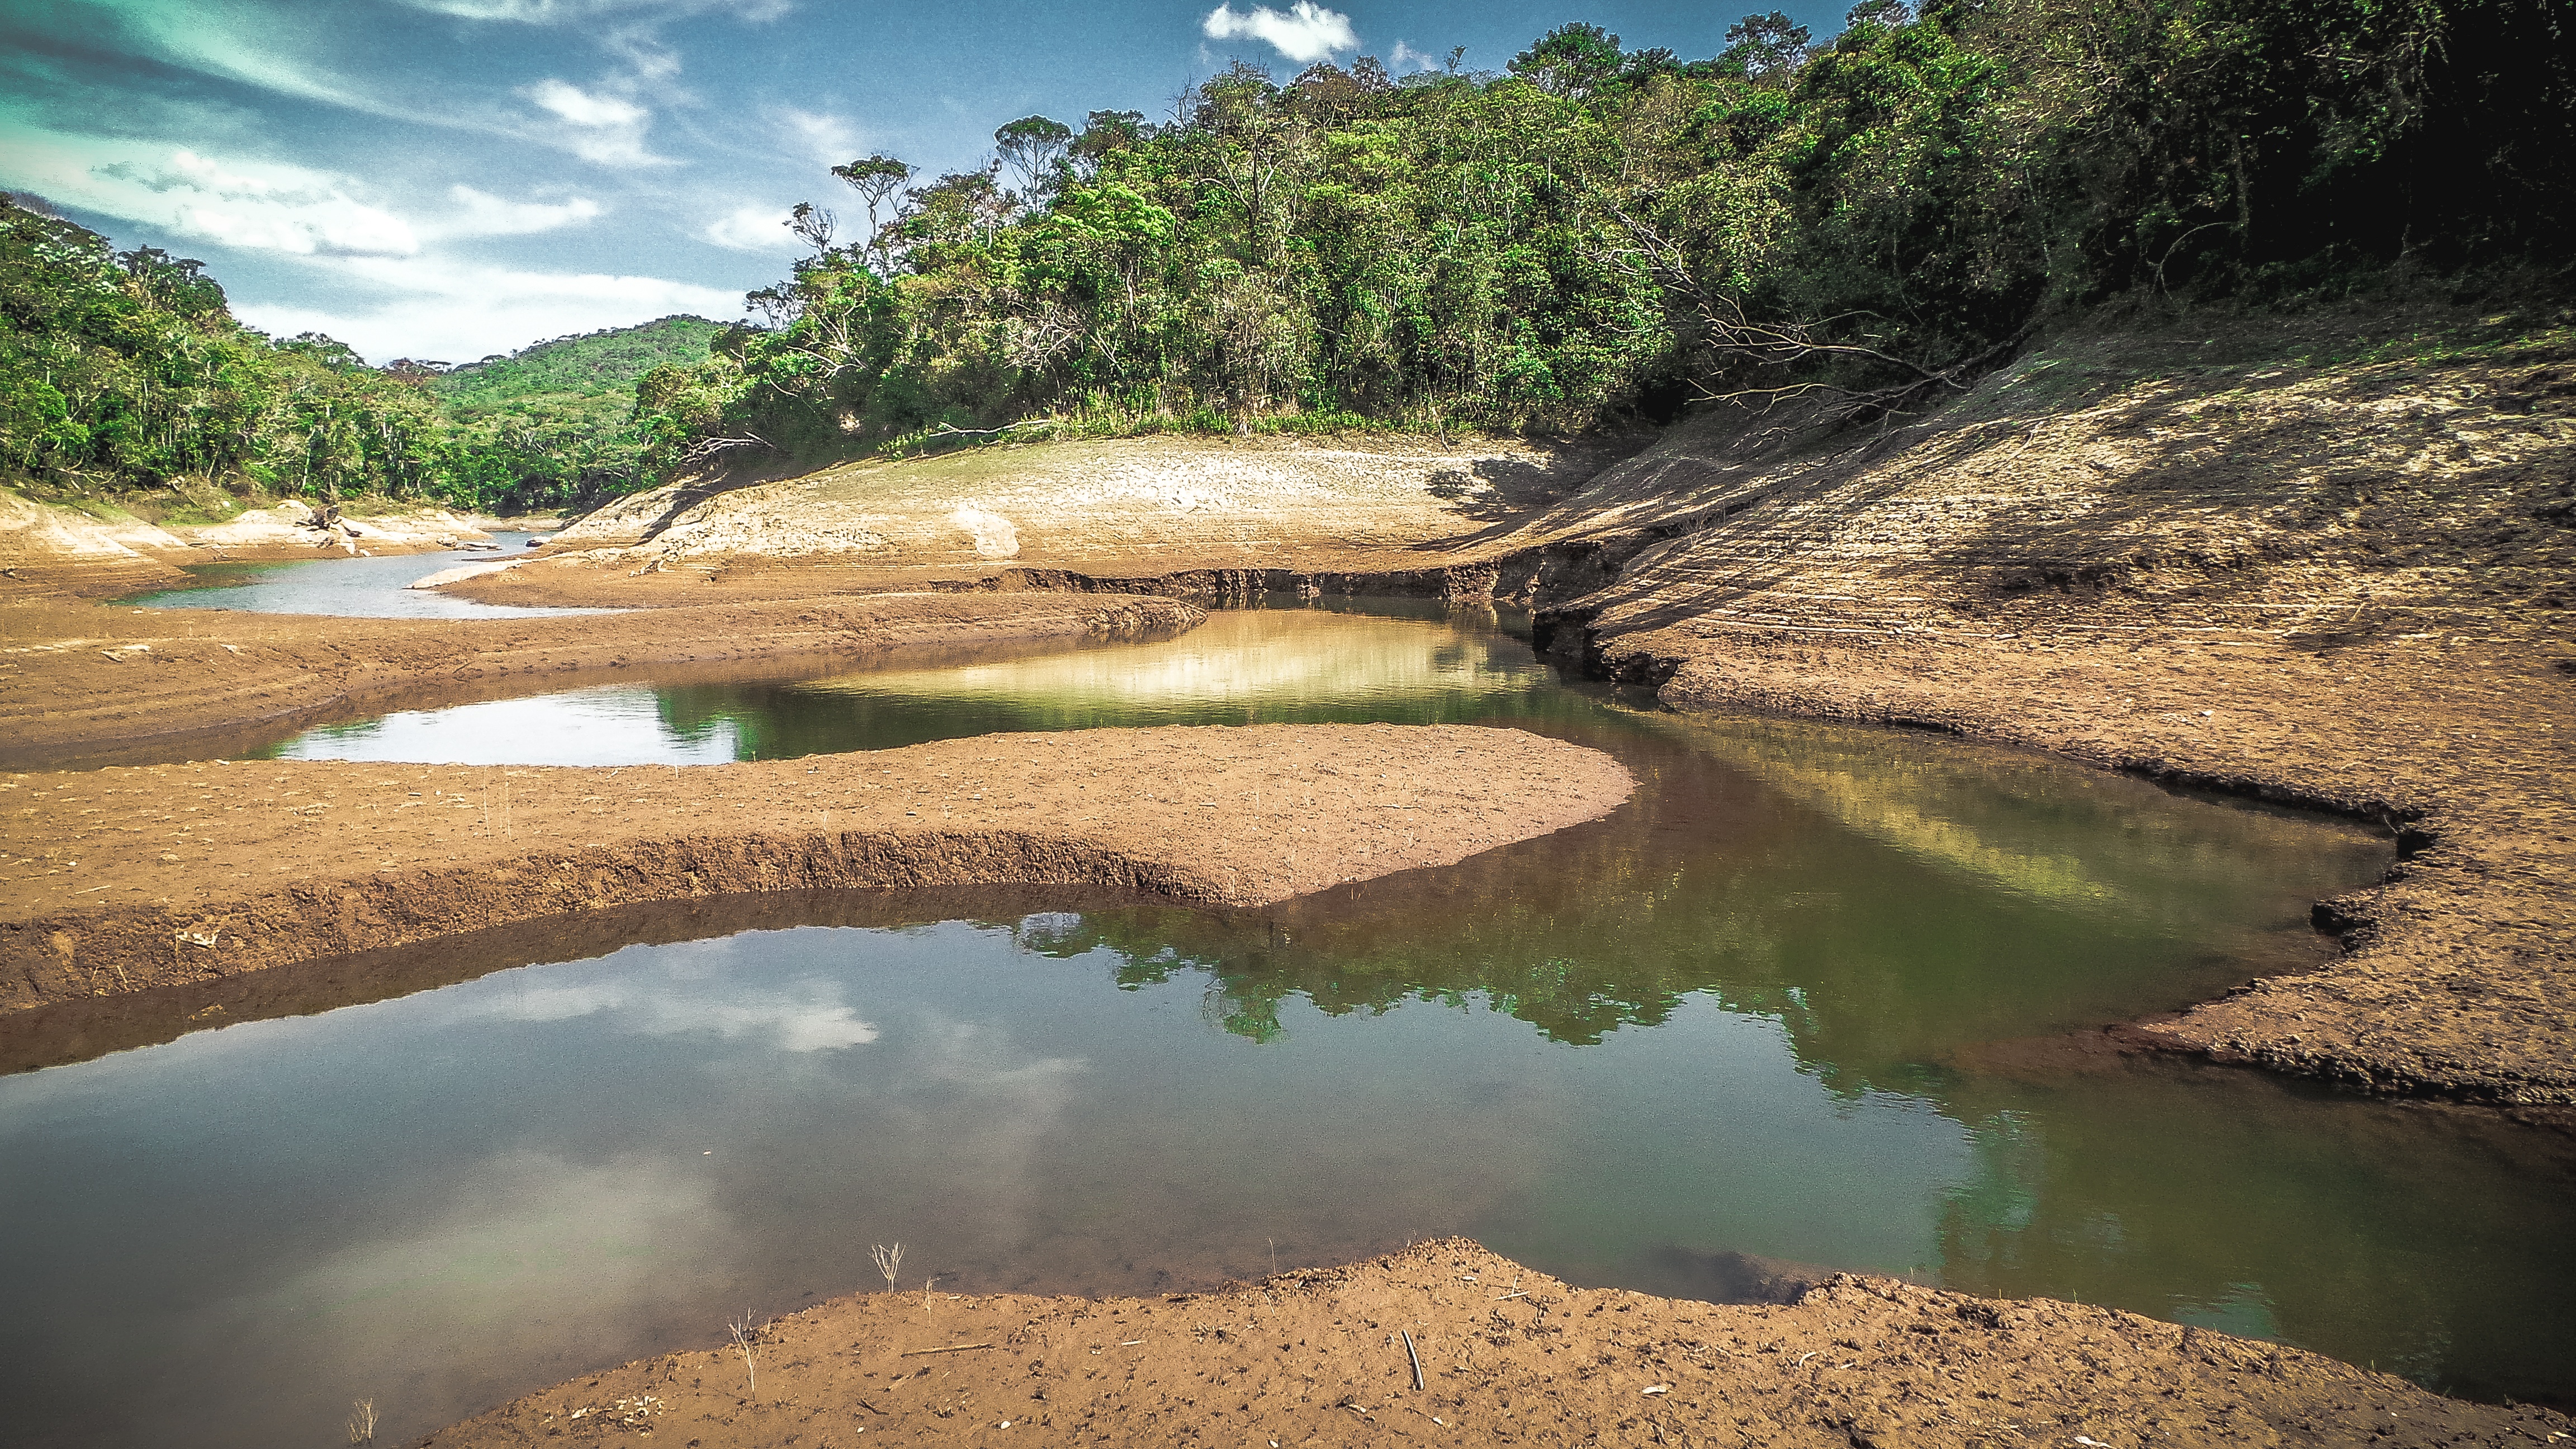
landscape, sea, coast, water, nature, lake, river, valley, pond, stream, reflection, bay, reservoir, body of water, wadi, rural area